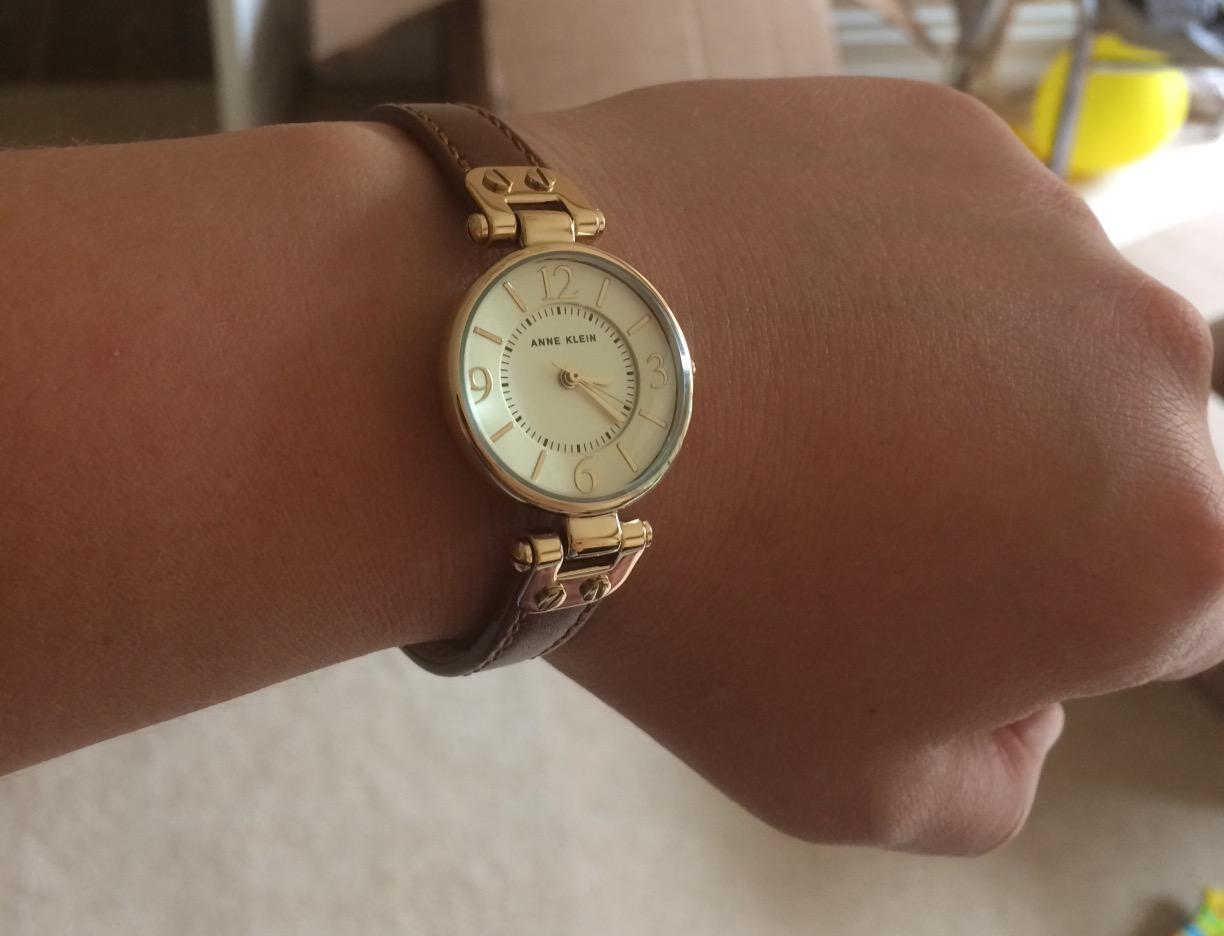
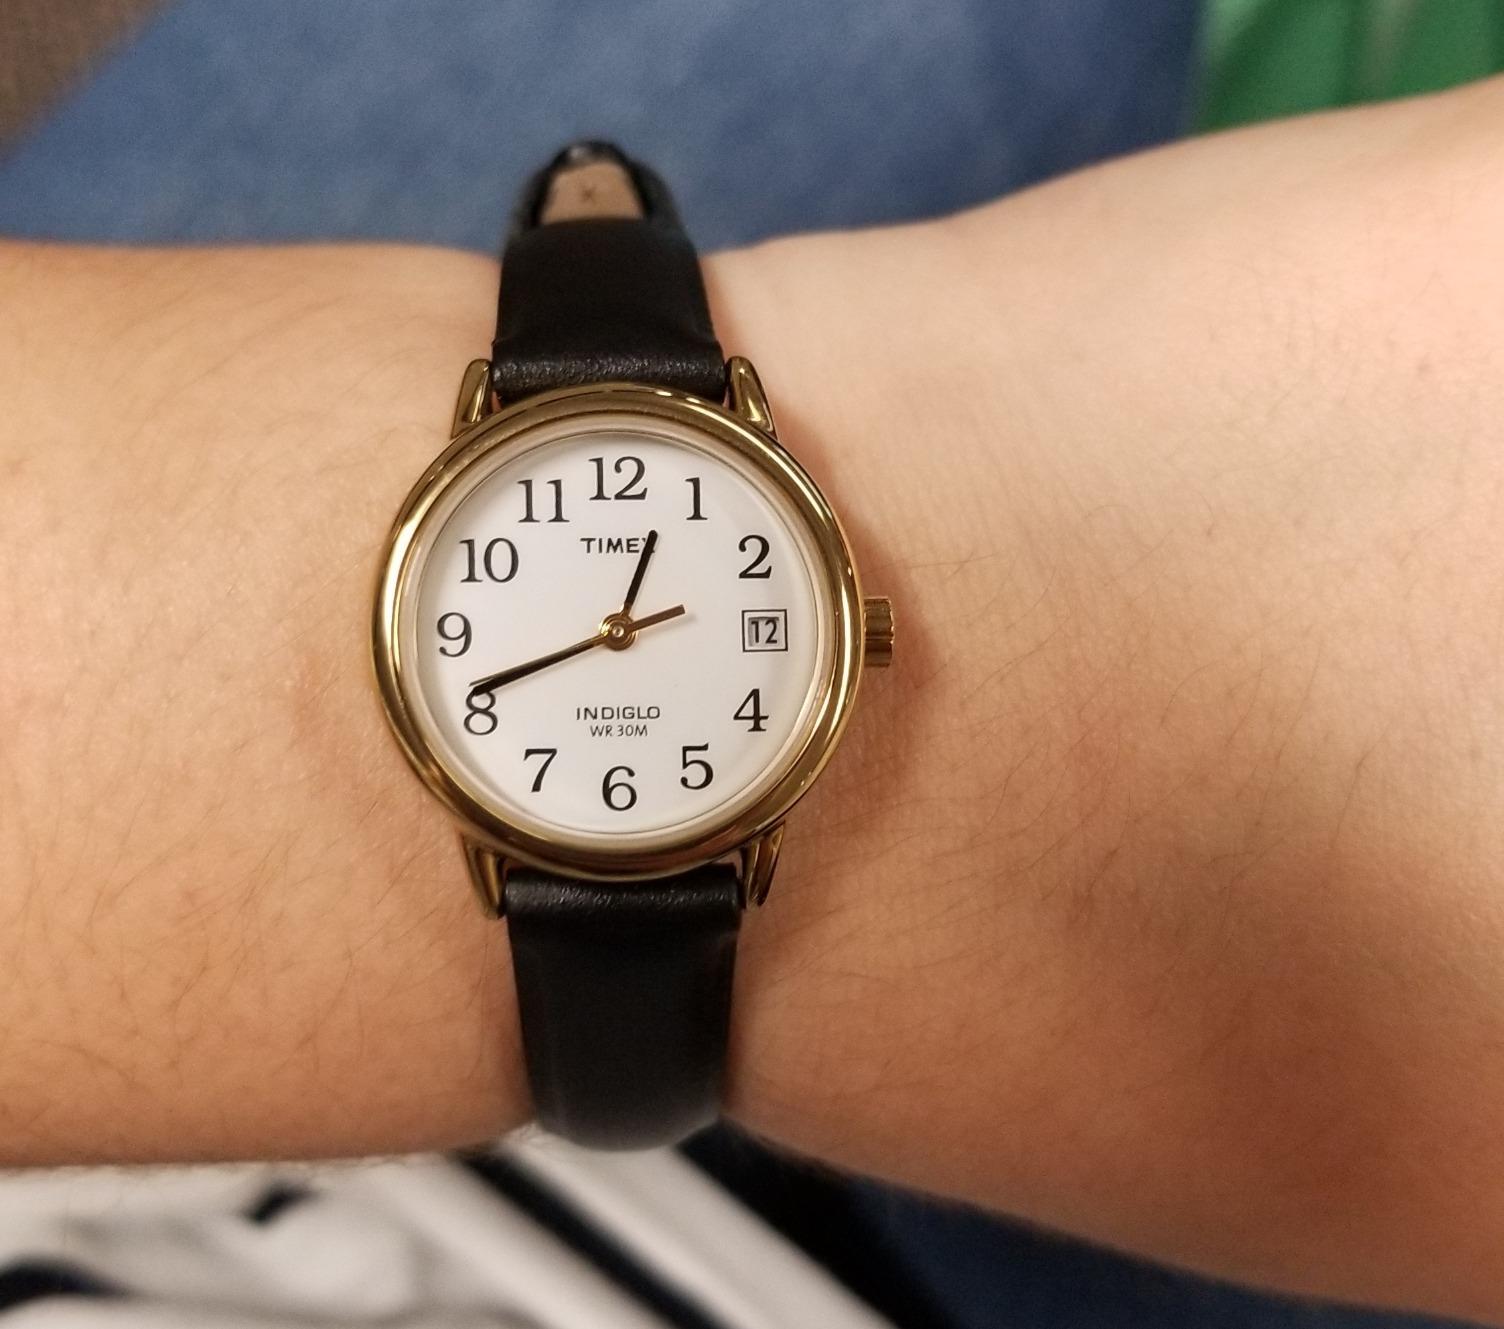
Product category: accessories_watch
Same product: no